Johnson bar (vehicle)

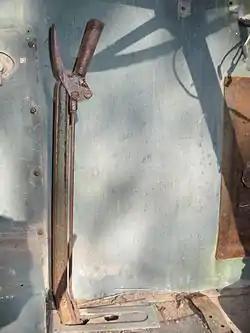
A Johnson bar activated parking/emergency brake on a 1930s White transit bus

Johnson bar is the term for several different hand-operated levers used in vehicles. Their distinguishing feature is a positive latch, typically spring-loaded, to hold the lever in a selected position, capable of being operated with one hand. Some Johnson bars have a fully ratcheting mechanism, some just a series of detents, and others yet simply engaged and disengaged positions.